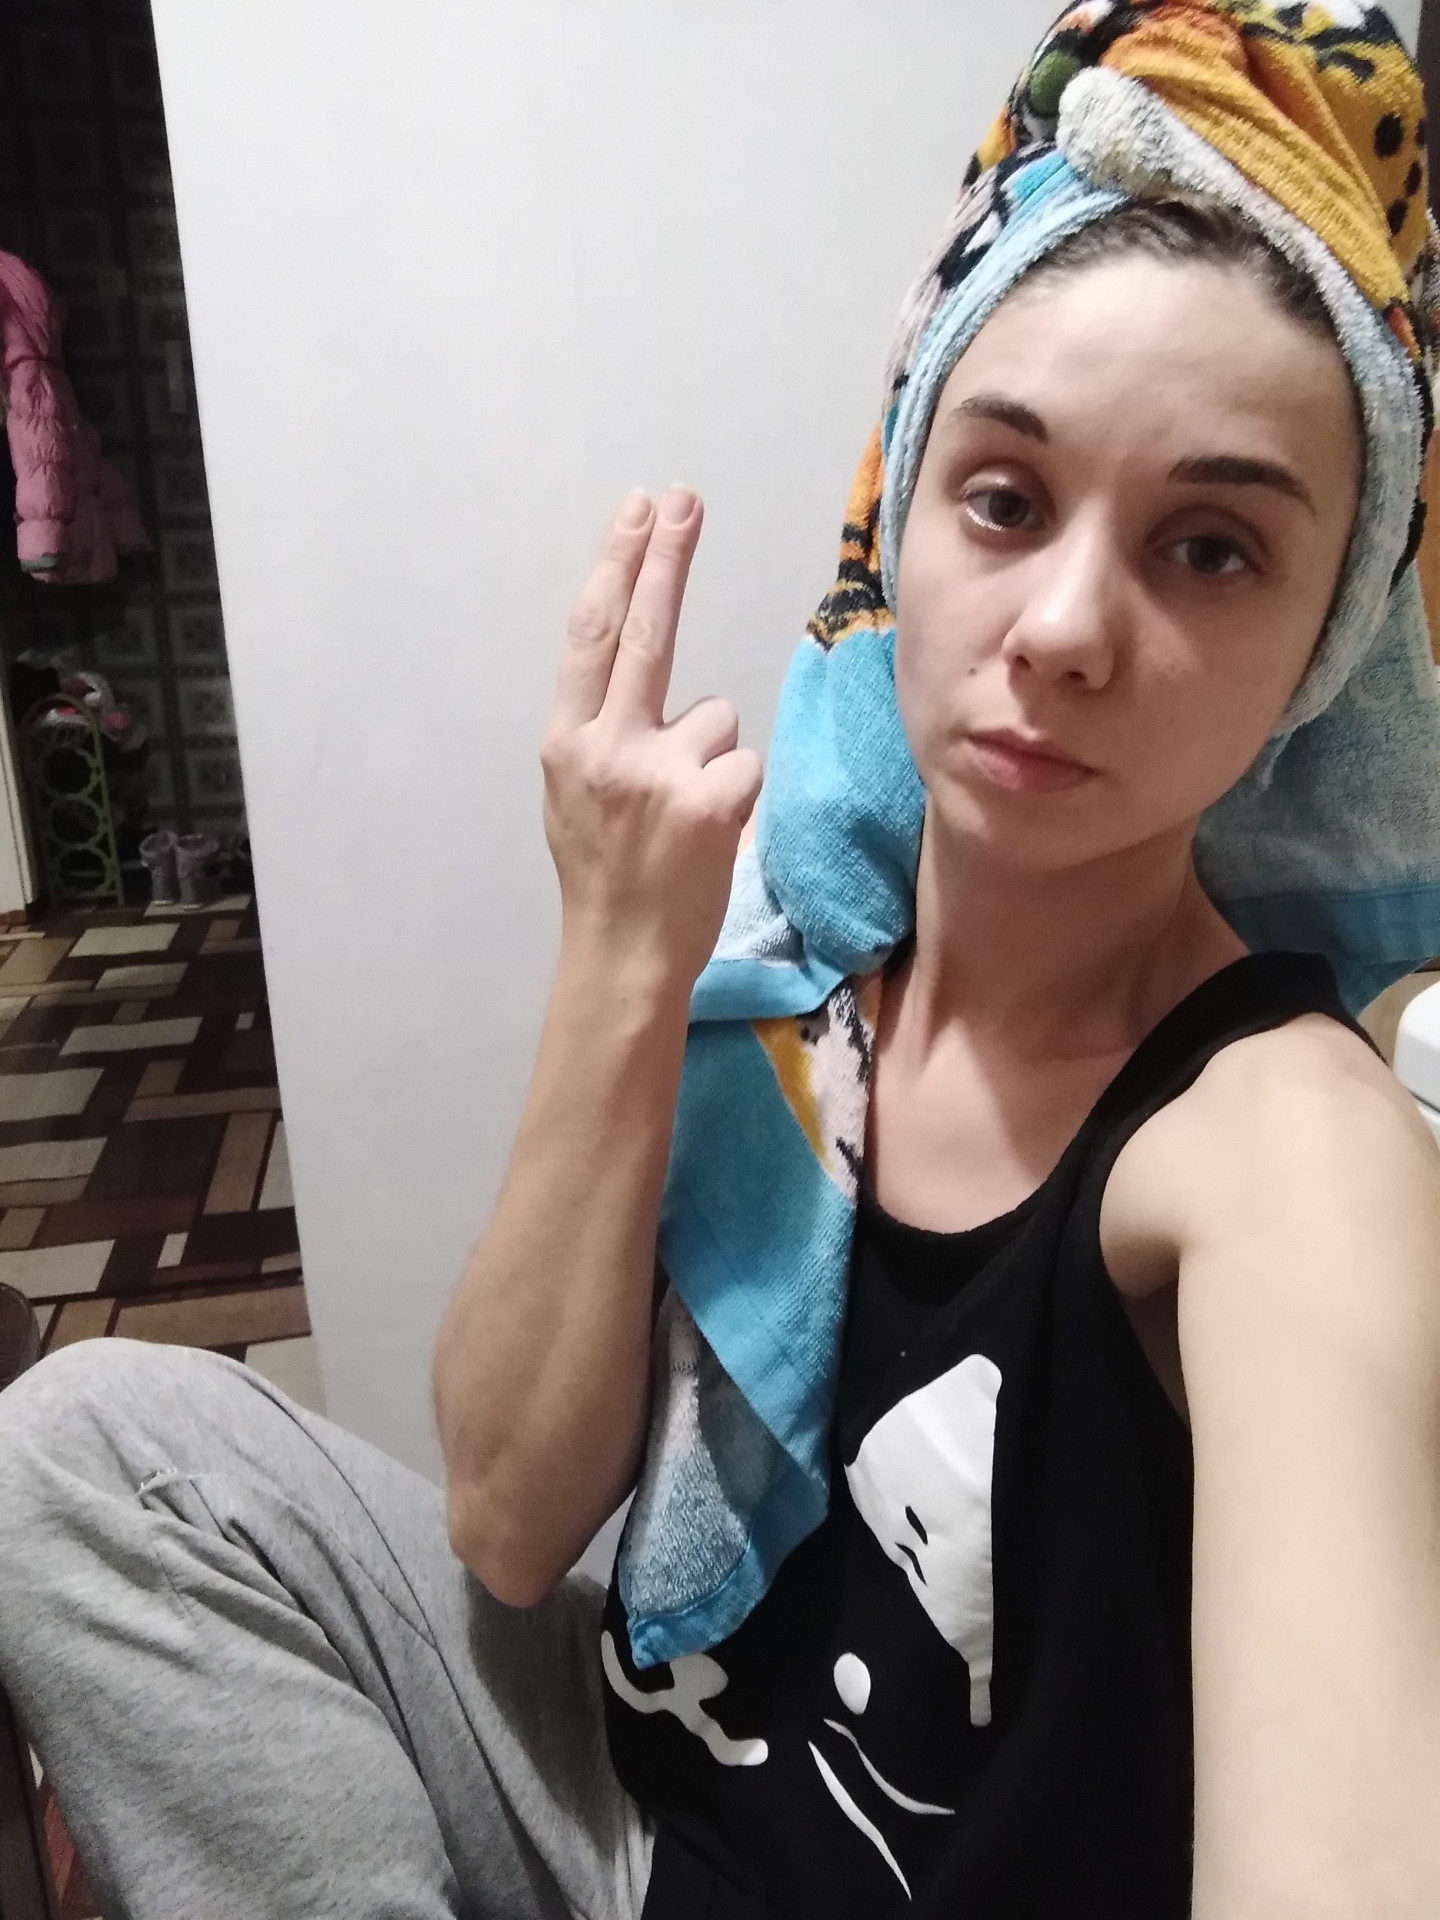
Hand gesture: two_up_inverted